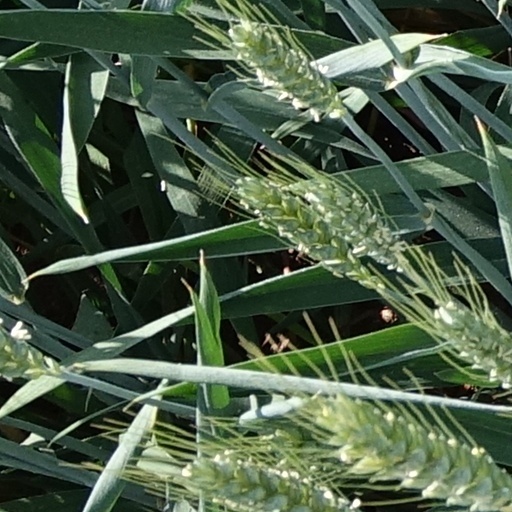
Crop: wheat